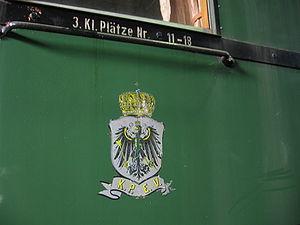
Les Chemins de fer d'État de la Prusse, Preußische Staatseisenbahnen en allemand, désignent les entreprises ferroviaires qui étaient propriété ou sous l'administration de l'État prussien.